Parahyangan

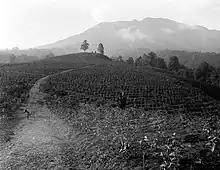
Tea plantation in northern Soekaboemi in 1923

The Parahyangan or Priangan (Sundanese script: ) is a cultural and mountainous region in West Java province on the Indonesian island of Java. Covering a little less than one-sixth of Java, it is the heartland of Sundanese people and their culture. It is bordered to the West by Banten province, to the North by the northern coast region of Subang, Cirebon, and Indramayu (former residencies of Batavia and Cheribon), to the east by Central Java province (former residencies of Banyumas and Pekalongan), and to the south by the Indian Ocean.